Henry IV, Holy Roman Emperor

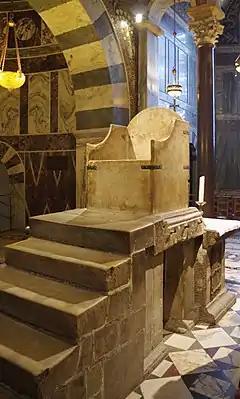
Throne of Charlemagne in the Palatine Chapel in Aachen

At the age of six, Henry became sole monarch of the empire. Pope Victor II convinced the German aristocrats to swear fealty to their young king and enthroned him in Aachen. Although Empress Agnes had been planning to enter a nunnery, she was appointed her son's guardian. She was responsible for her son's education along with a royal (unfree liegeman), Cuno. She secured the most powerful aristocrats' support through lavish grants. Agnes was reconciled with Godfrey the Bearded and made her late husband's other opponent, Conrad of the Ezzonid family, duke of Carinthia.